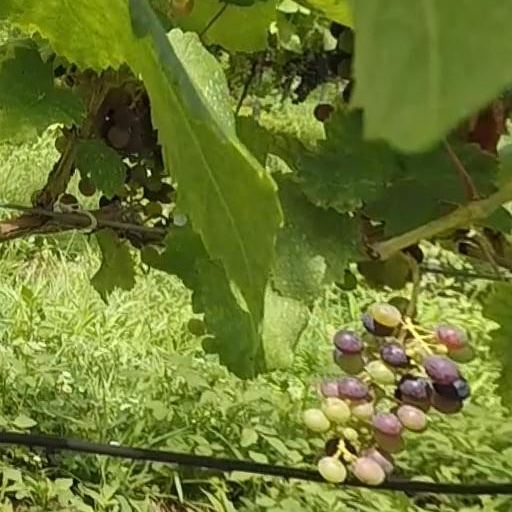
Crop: grape